Michael C. Thompson

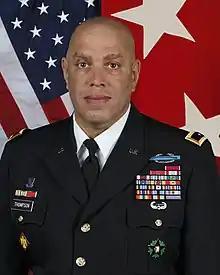
Michael Thompson in 2017

Michael C. Thompson is a retired United States General Officer and Oklahoma Army National Guard member who served as the 21st Adjutant General of Oklahoma from 2017 to 2021. He was a Major General in the United States Army National Guard and was a member of the Oklahoma Governor's Cabinet.